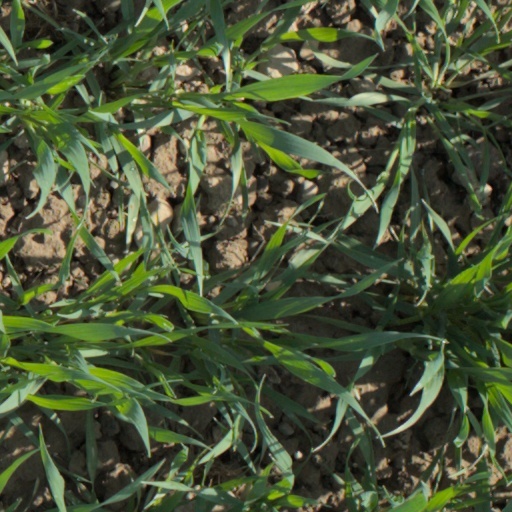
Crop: wheat